Enter the Chicken

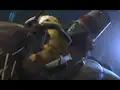
The "creature" performing taxidermy on Buckethead in the song's promotional video clip.

The music video, directed by Syd Garon and Rodney Ascher, tells the story of Buckethead paying a man called "Marquis" (played by Serj Tankian) to bring him killed animals. Buckethead uses the animals to perform taxidermy on them (a real life hobby of the guitarist). Several animals appear, with flashbacks showing shortly how they died. Buckethead combines parts of all the animals together to create a new animal, which then immediately attacks Buckethead. The video has comparisons to the Frankenstein tale in that, Buckethead creates a monster, by bringing his creature to life by electrocuting it. The video then focuses on the fight of Buckethead to survive the attacks but the creation manages to kill his creator. The monster then drags Buckethead to the resurrection table, and zaps him back into being, however when he is brought back to life he discovers that his being had performed taxidermy on him, cutting off his arms and legs and replacing them with animal parts, the creature killing the maker and then bringing him back as a monster in its own right, has many layers of meaning and connotation.